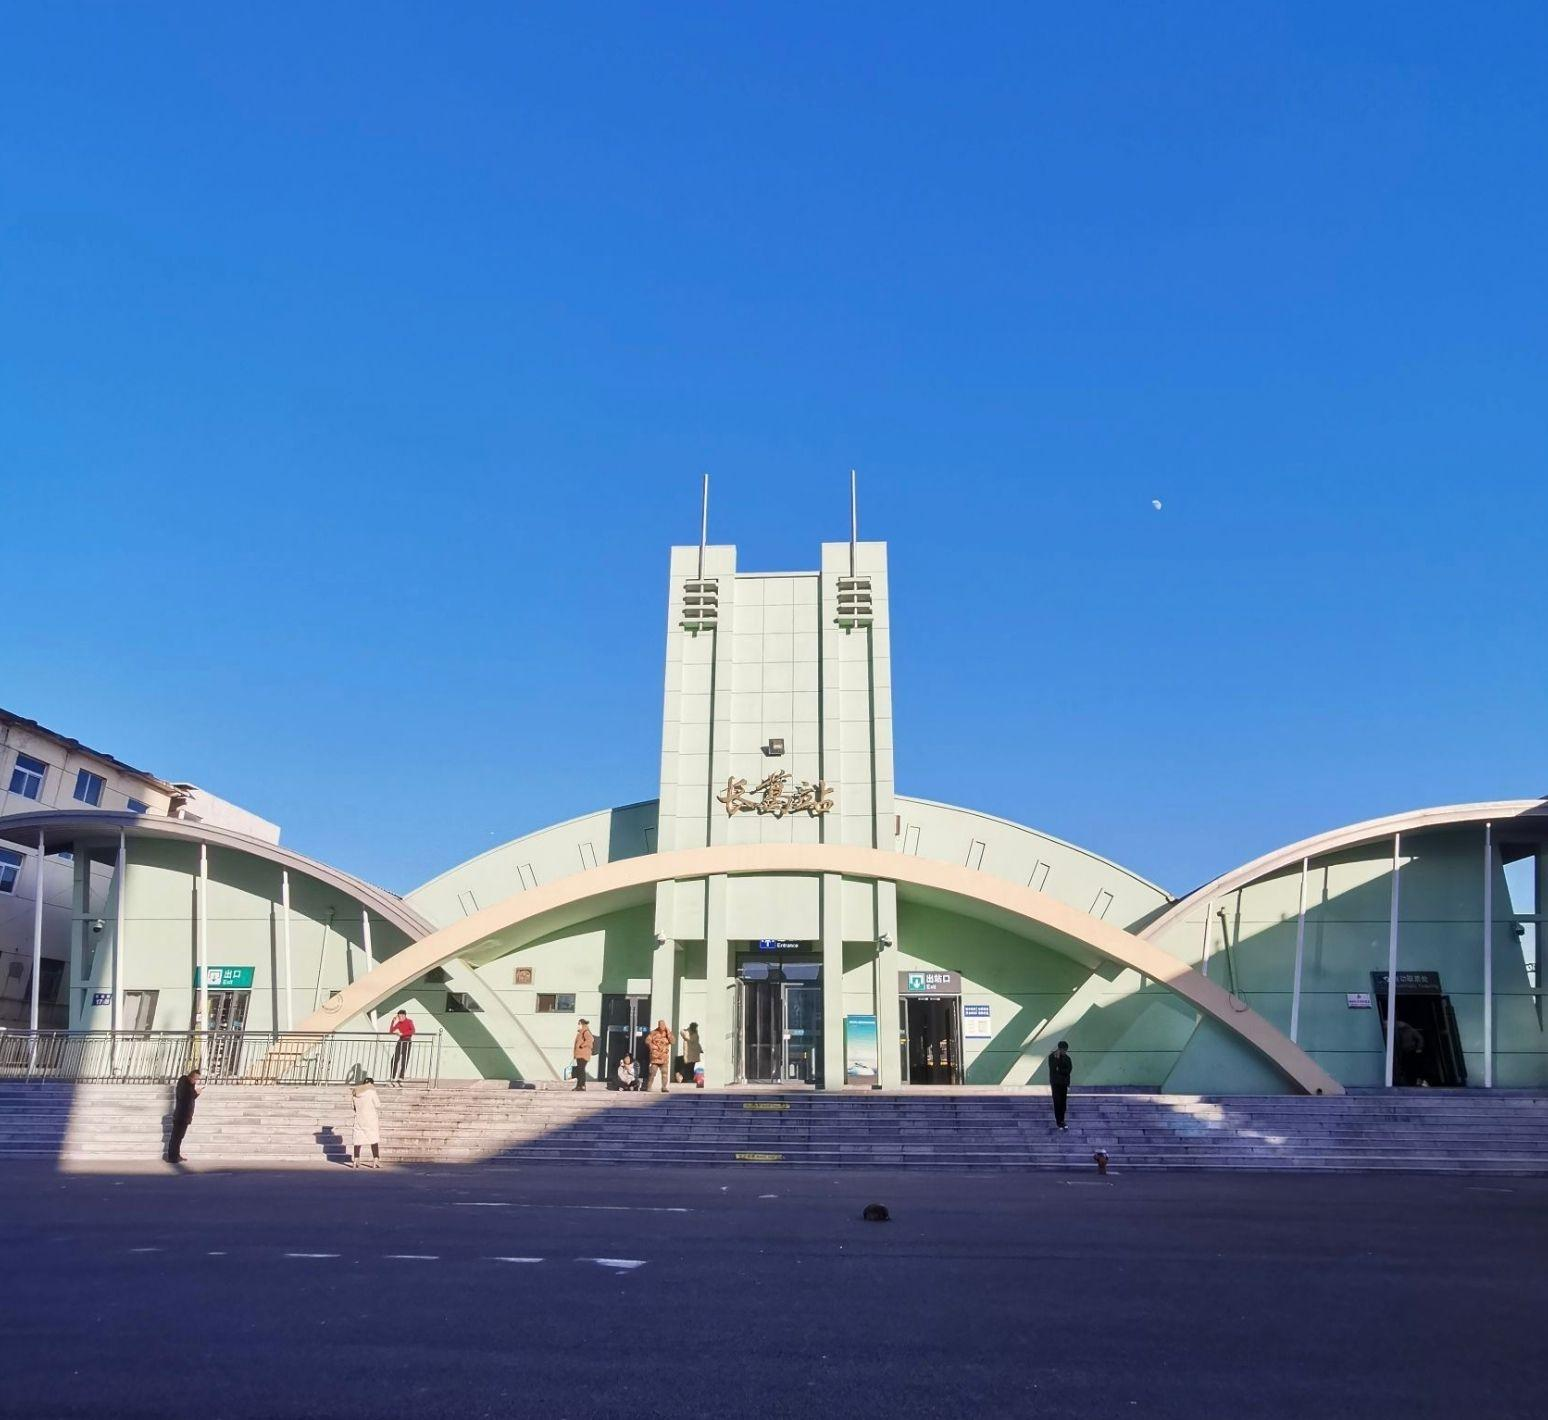
地标名称：长葛站
所在城市：许昌市·长葛市